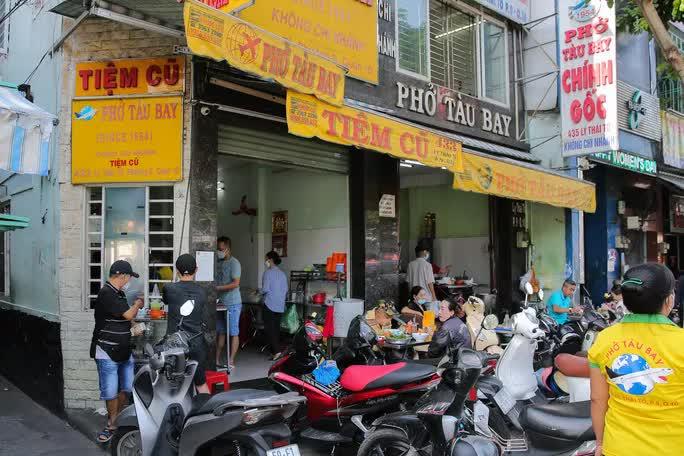
chiếc xe máy màu xám đen đang dựng ở bên trái chiếc xe máy màu đỏ đen